Freiburg Bächle

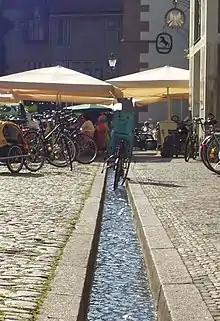
Bächle on central square

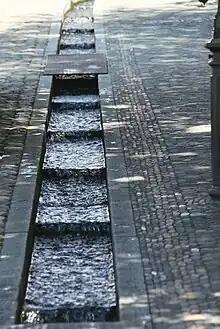
Freiburg Bächle

The Freiburg Bächle are small water-filled runnels or formalised rills in the Black Forest city of Freiburg. They are supplied with water by the Dreisam and can be seen along most streets and alleyways in the old city, being one of the city's most famous landmarks. The word "Bächle" comes from the German "Bach", meaning brook, with the Alemannic diminutive ending "-le"; in standard German, it is "Bächlein".